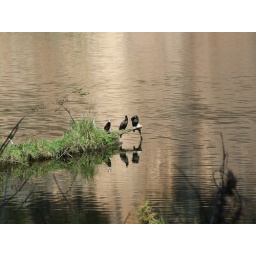
The interesting water colour is from the reflection of the cliff on the other side of the lake (it is quite narrow near the dam).